Honey Mahogany

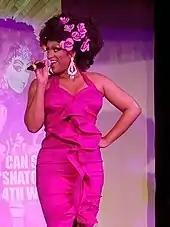
Honey Mahogany performing in 2018

Mahogany was one of fourteen contestants to be chosen for the fifth season of "RuPaul's Drag Race", competing against Jinkx Monsoon, Alaska Thunderfuck 5000, Detox Icunt, Alyssa Edwards, among others. Mahogany was the first contestant on the show from San Francisco, and one of the few who sang live, as opposed to lip syncing.